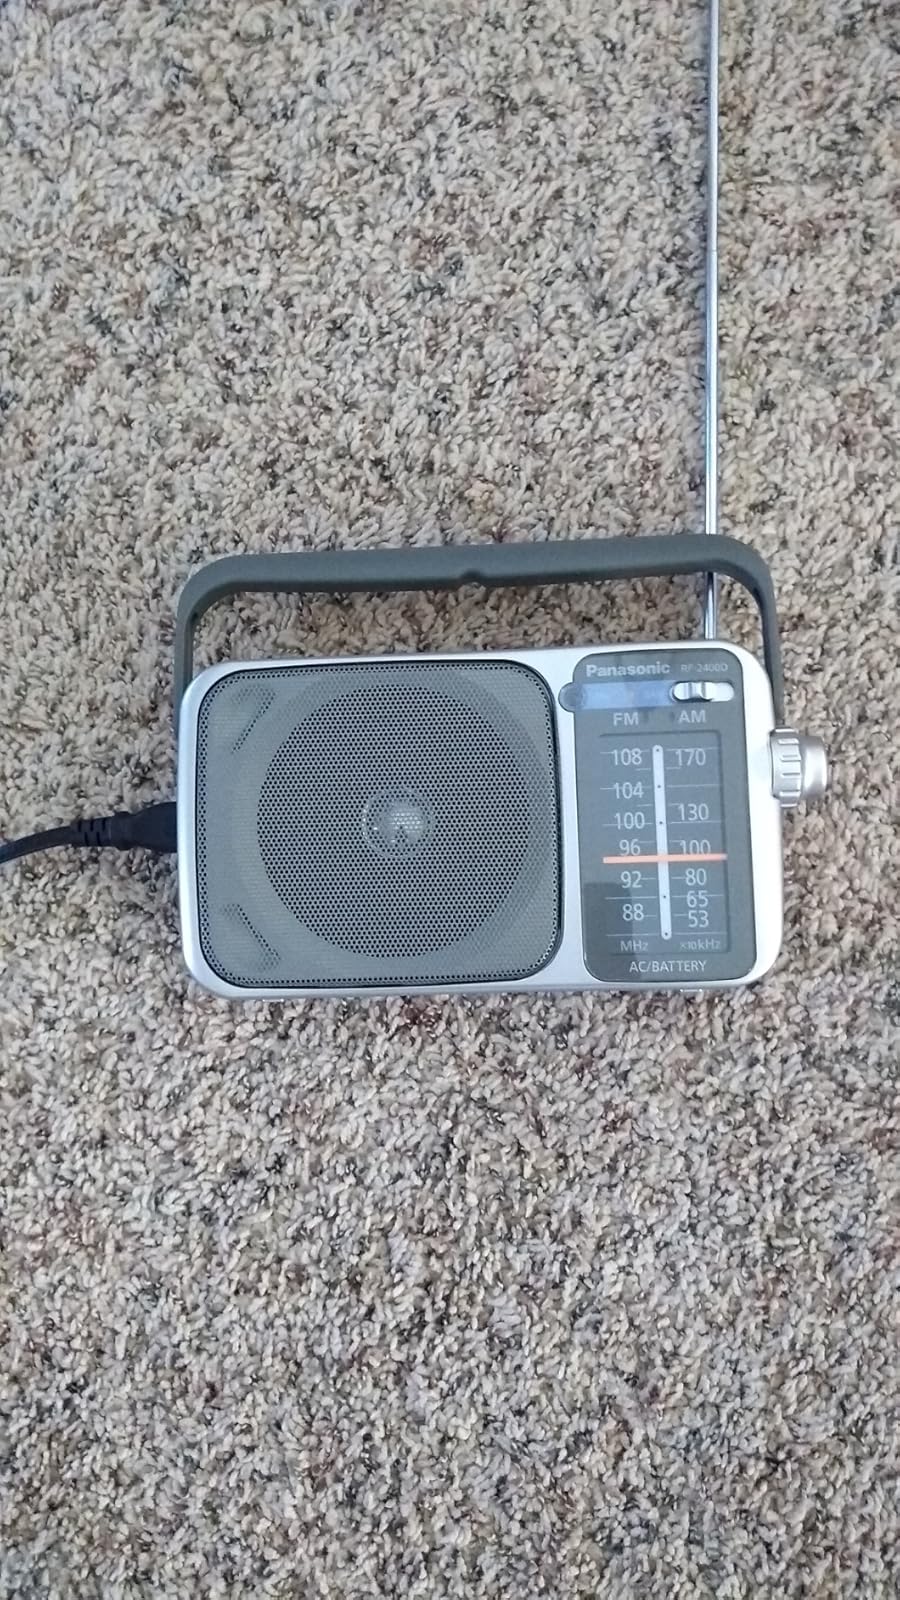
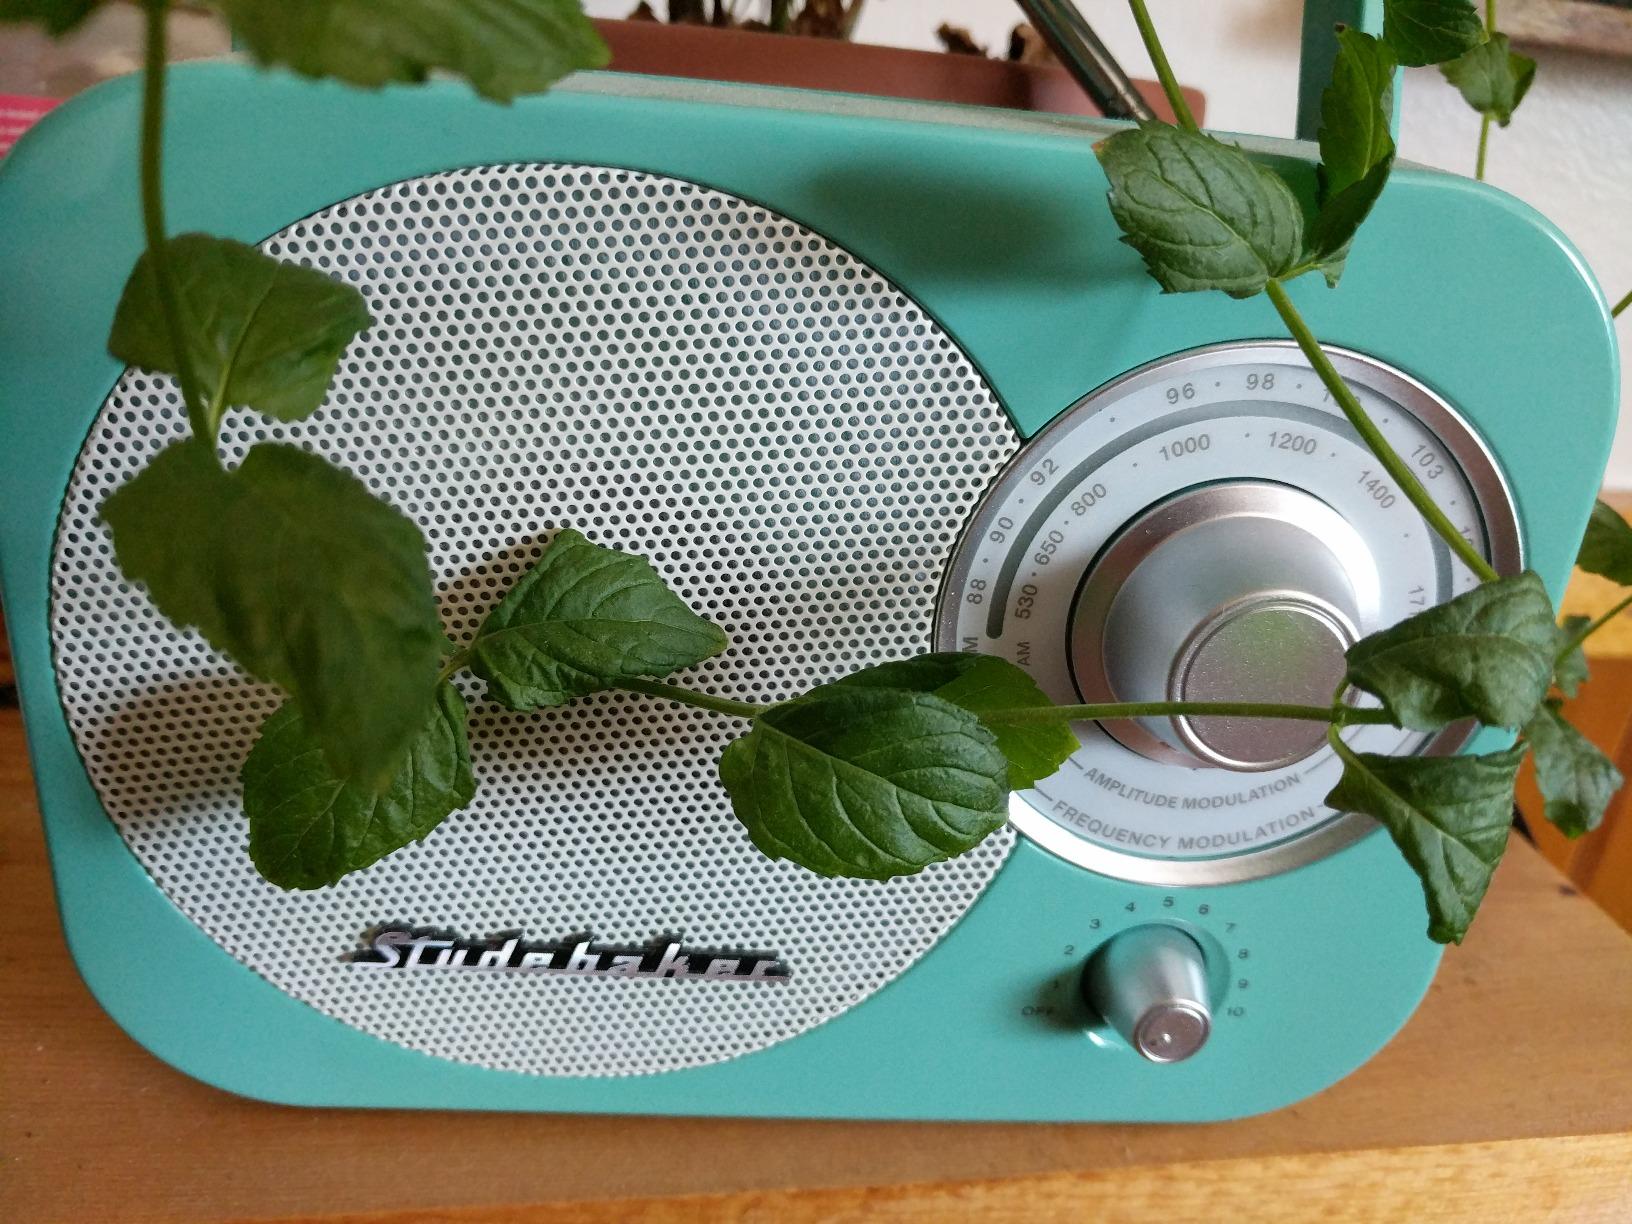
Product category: radio
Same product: no